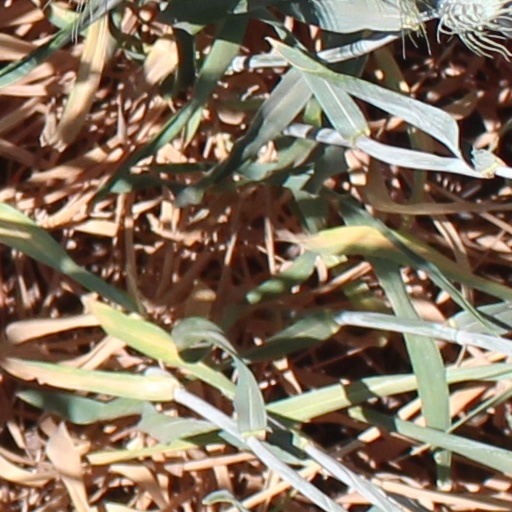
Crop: wheat